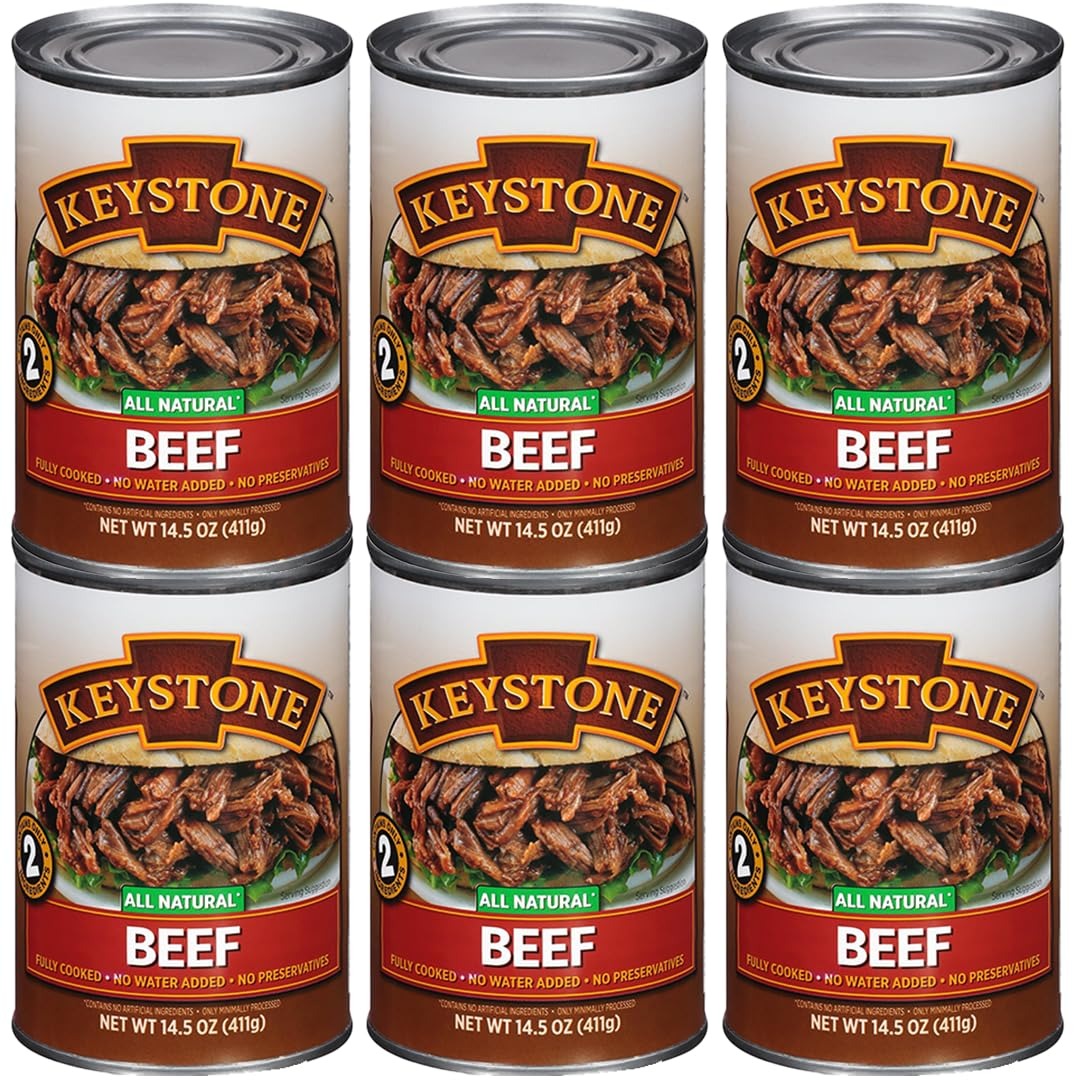
Item Name: Keystone Meats All Natural Heat and Serve Canned Beef 14.5 Oz Fully Cooked Canned Meat Long Shelf Life Emergency Survival Canned Food Ready to Eat No Preservatives Gluten Free Made in USA Pack of 6
Bullet Point 1: KEYSTONE BEEF:- Keystone Beef is made from 100% high quality premium beef with no added preservatives, INGREDIENTS:- Beef and Sea Salt.
Bullet Point 2: GOOD SOURCE OF PROTEIN - Protein is an essential part of your diet. Keystone beef is a must-have snack to help keep you satisfied and energized all day.
Bullet Point 3: DELICIOUS MEALS:- Elevate your favorite recipes with our convenient keystone beef, This versatile, lean protein source is ready to be transformed into delicious meals. Simply rehydrate and cook for quick, appetizing meals.
Bullet Point 4: READY TO EAT:- Our Beef is Fully cooked-ready to eat, all natural; No MSG or other preservatives; no water added, chunk style-maintains texture and flavor; gluten free; low in sodium/fat; shelf stable
Bullet Point 5: PREPARATION & COOKING:- Beef can be prepared using various cooking methods, including grilling, roasting, pan-frying, braising, and stewing.
Bullet Point 6: KEYSTONE BEEF IDEAL FOR:- Ideal for chefs (home and restaurant), campers, boaters, survivalists, etc
Bullet Point 7: LONG-LASTING & SHELF-STABLE:- Keystone Beef is shelf-stable and made to last for years ( 5 Year Shelf Life from Date of Manufacture) without losing their delicious taste or nutrients. Our Beef is great for any outdoor adventure and also make an incredible emergency food option.
Bullet Point 8: MADE IN USA:- Product of USA, Inspected & Passed by USDA Made in Lima, Ohio, USA. Our Pork is sourced, prepared, produced, and packaged in the United States.
Product Description: Keystone Meats All Natural Canned Beef 14.5 Oz Long Shelf Life Emergency Food For Camping Canned Meat Fully Cooked Ready to Eat | Gluten Free Pack of 6
Value: 87.0
Unit: Ounce

Price: 35.82